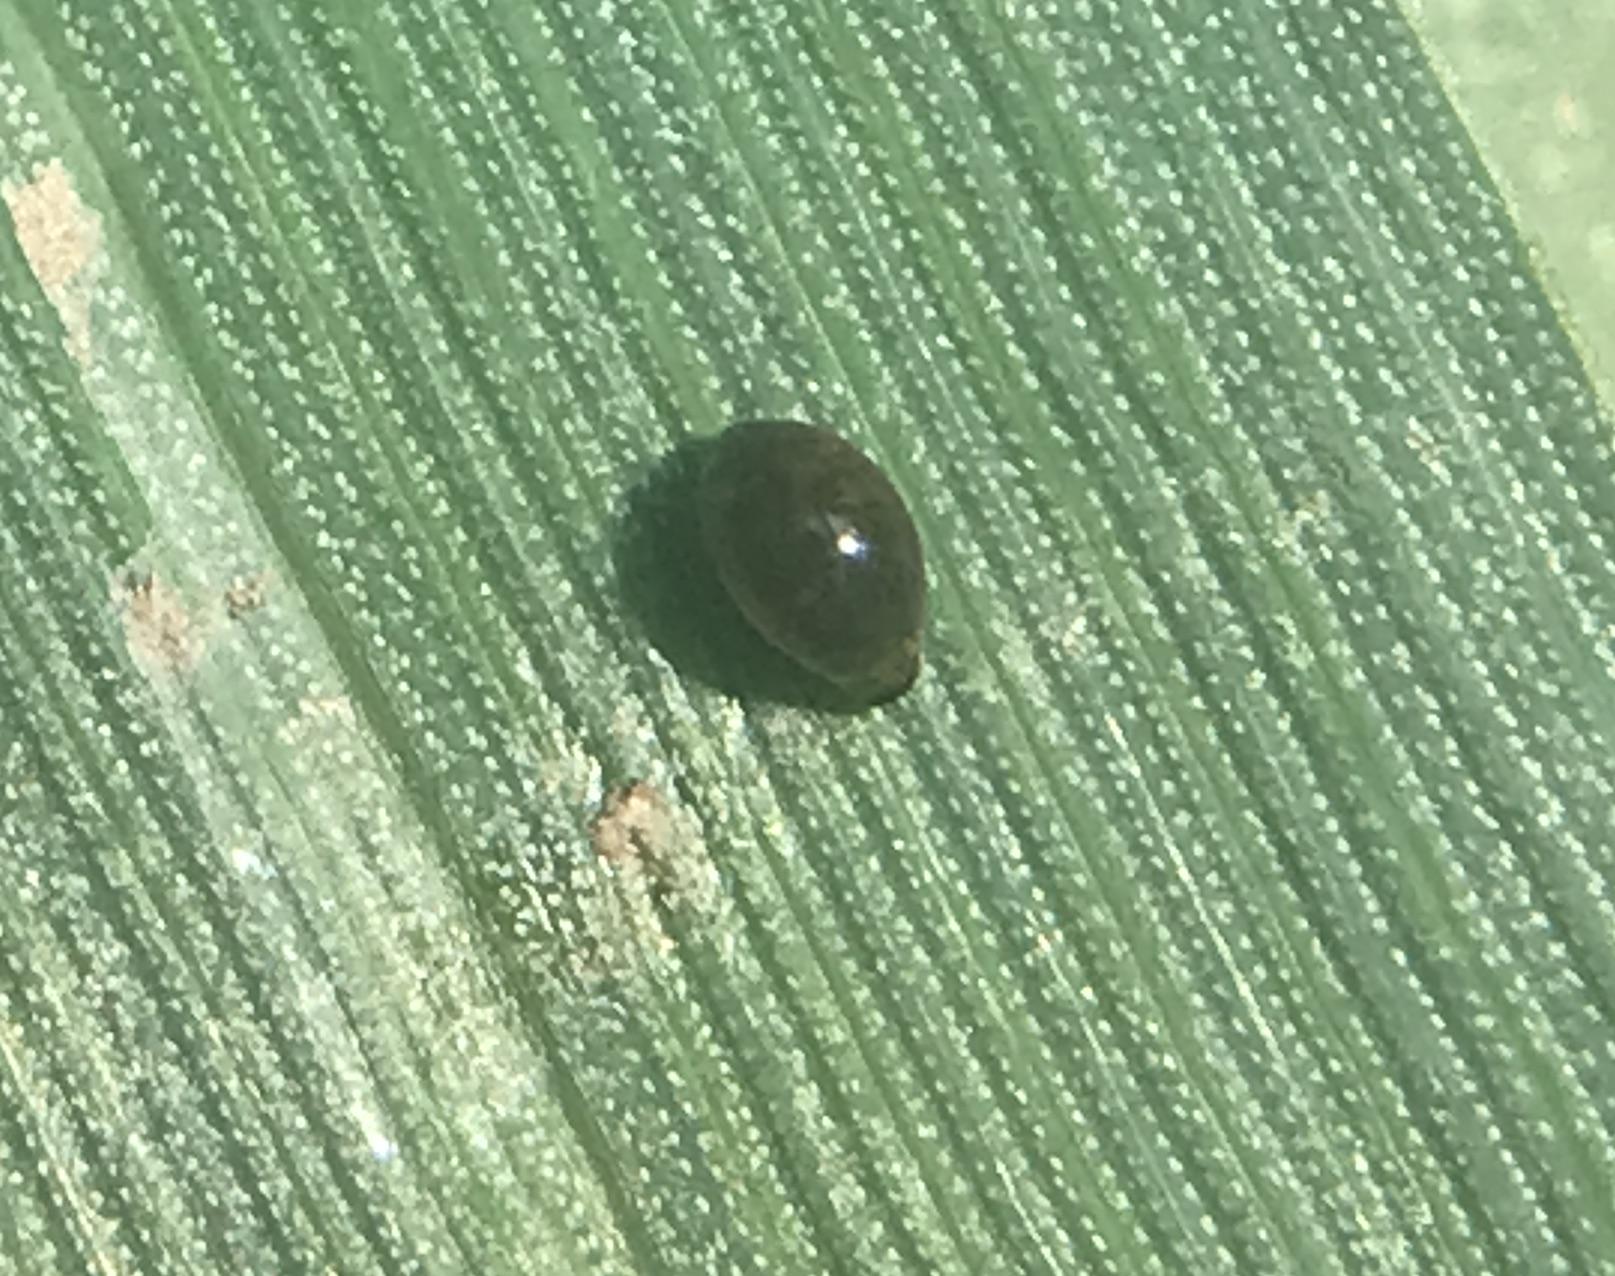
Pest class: cereal_leaf_beetle